Zurich Tram Museum

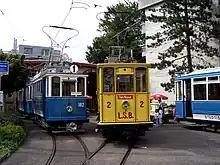
Preserved cars outside the Wartau site.

The Zurich Tram Museum was founded in 1967, and at first it used various borrowed locations to store and work on its exhibits. In 1989 it took over the tiny former (StZH) tram depot at Wartau, which had been out of use as a tram depot since the 1923 acquisition of the StZH by the city, and opened its first public museum there. The new museum was just big enough to hold five preserved trams.